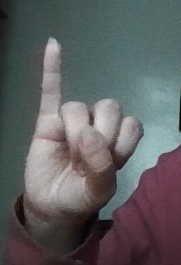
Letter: meem